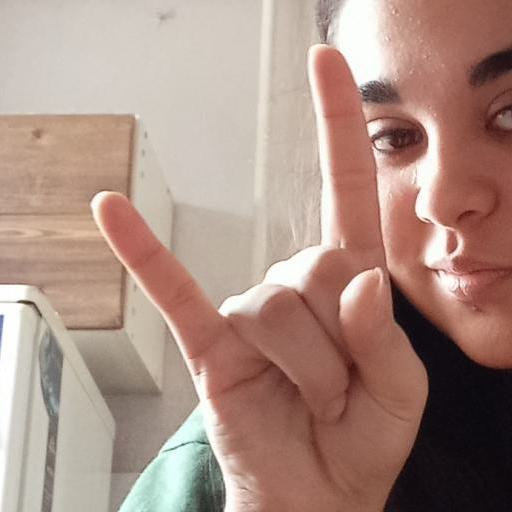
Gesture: rock